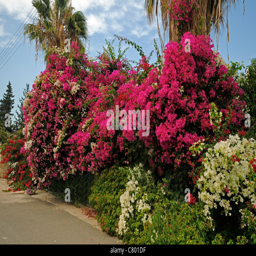
the roads and houses are covered with colourful bougainvillea in late summer